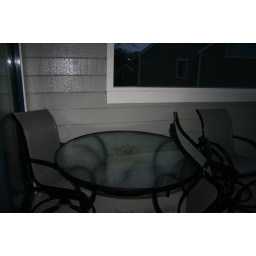
Deck furniture blown against the glass doors